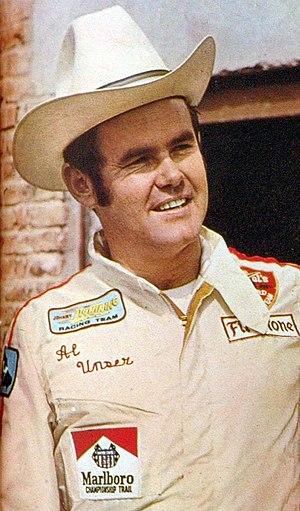
Alfred Unser, plus connu sous le nom d'Al Unser ou parfois Al Unser Sr. ou Big Al, né le 29 mai 1939 à Albuquerque au Nouveau-Mexique, est un ancien pilote automobile américain.